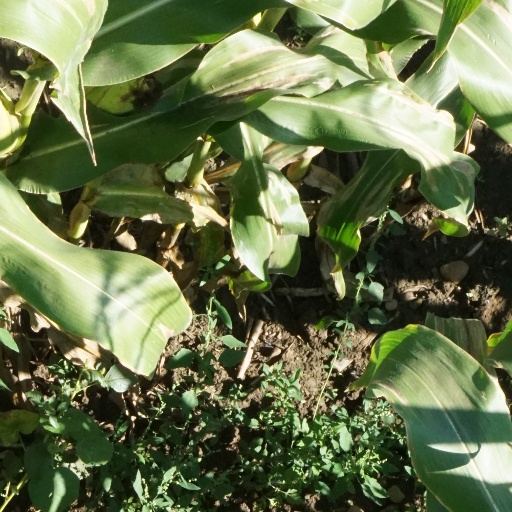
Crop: maize; corn